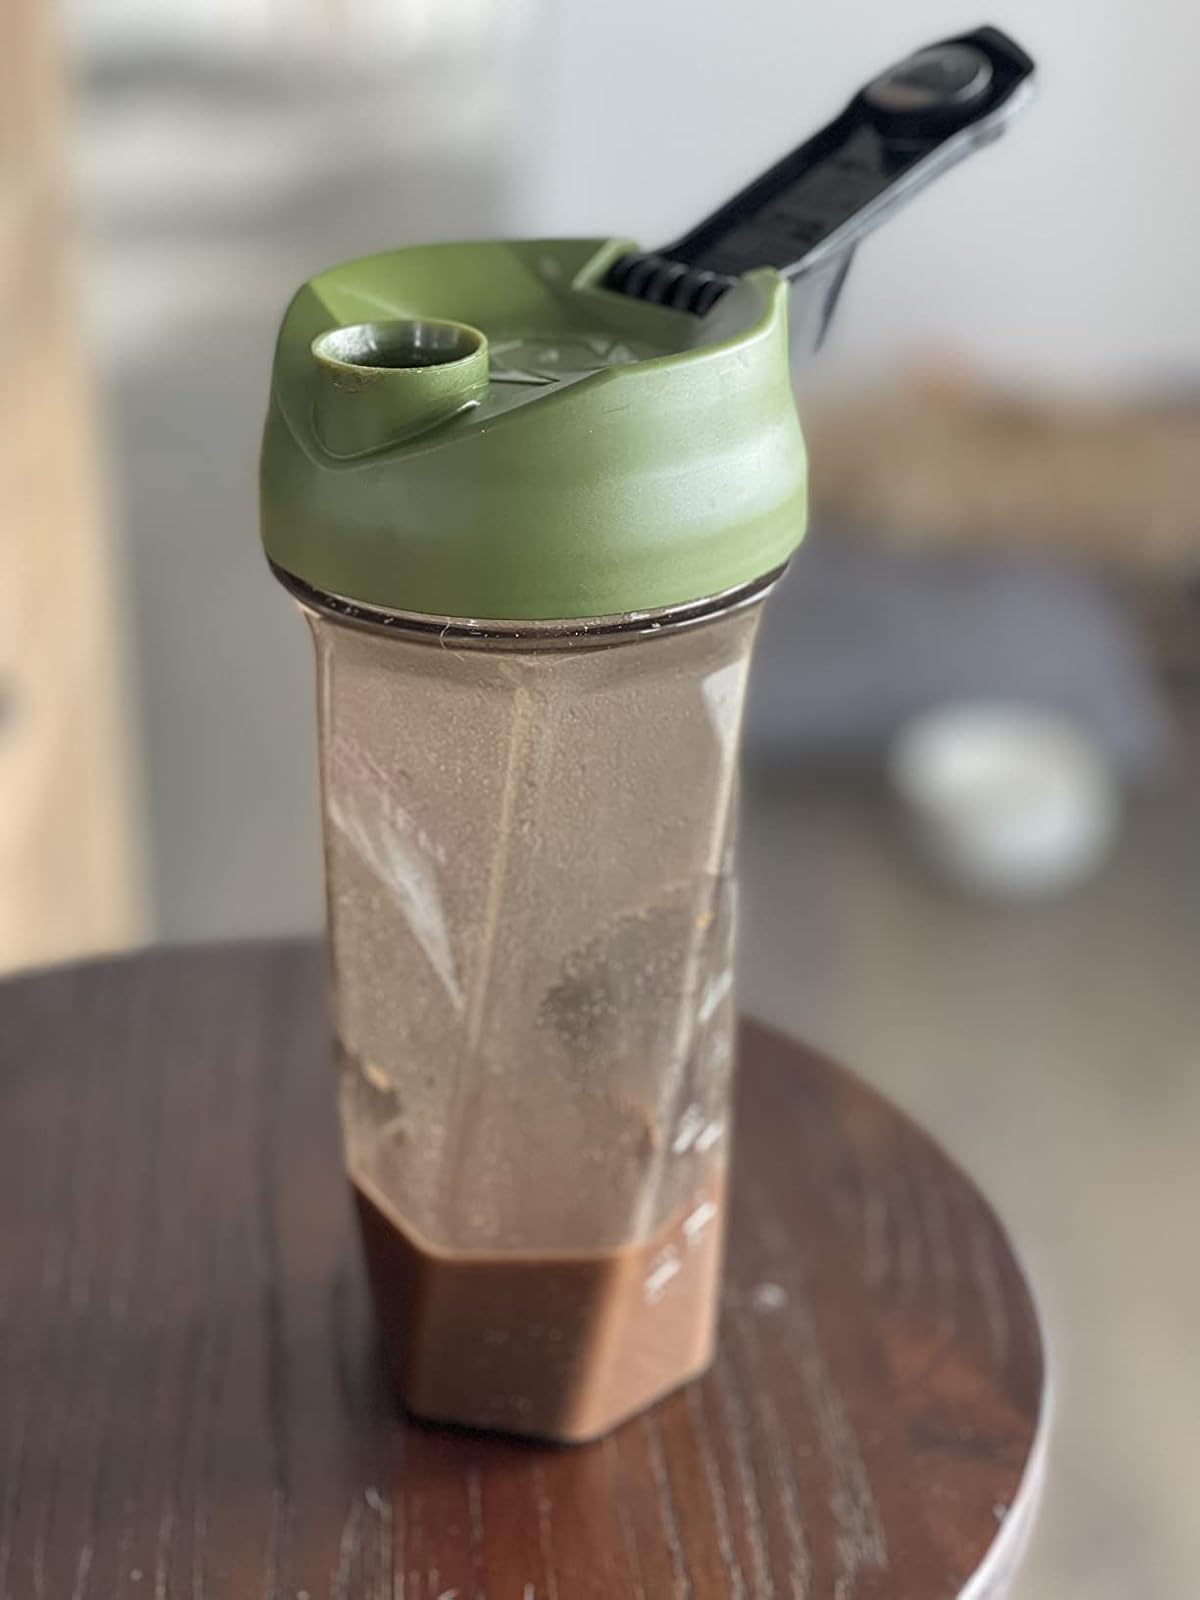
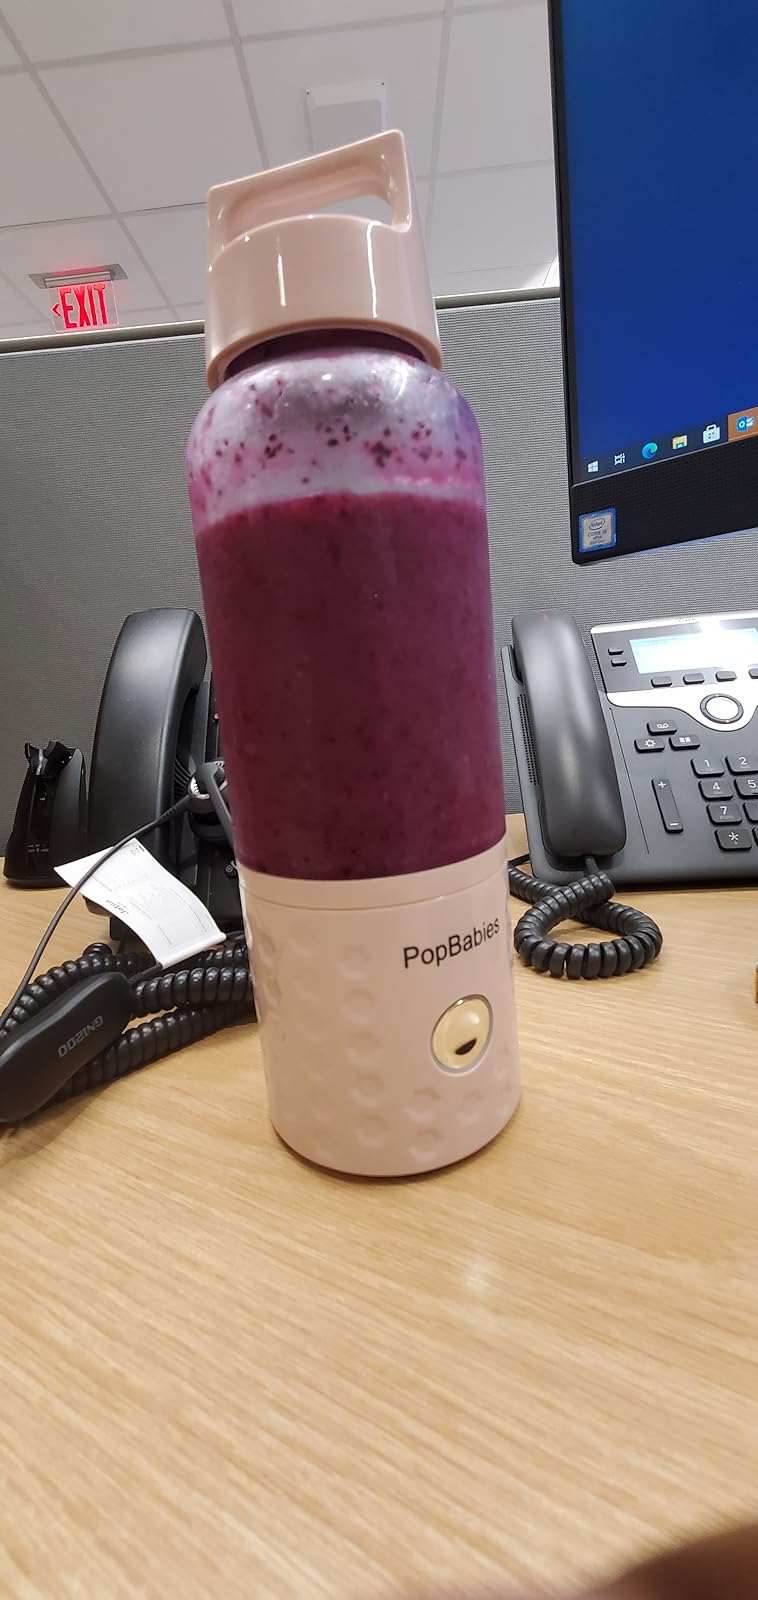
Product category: items_blender
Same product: no